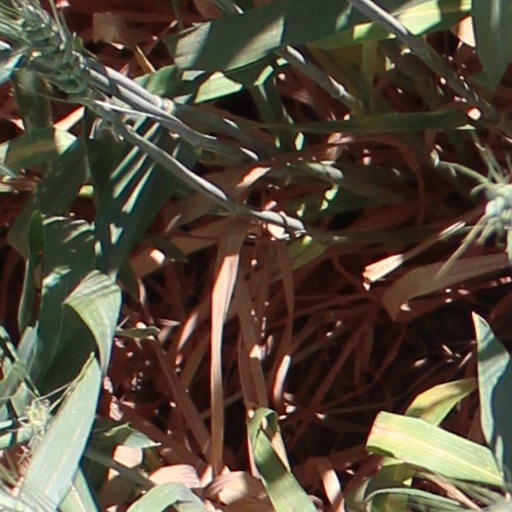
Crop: wheat